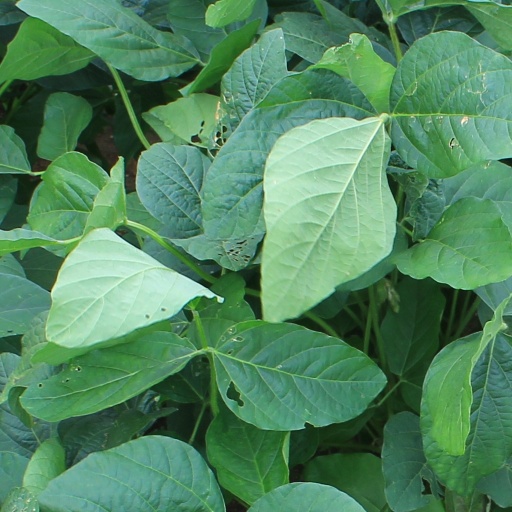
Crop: soybean